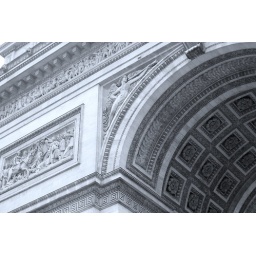
Black and white taken whilst standing under the Acr De Triumph in Paris in Novermber 2007.